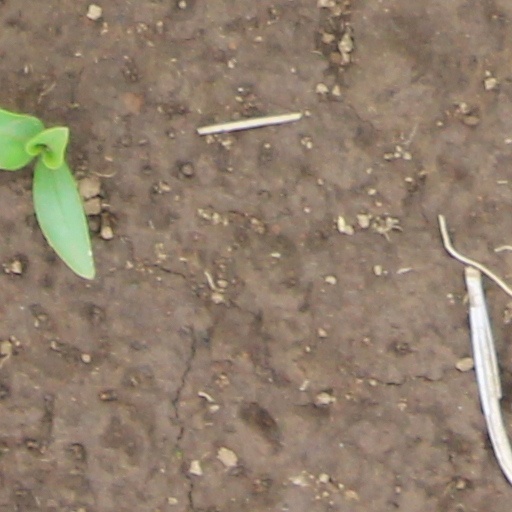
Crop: wheat